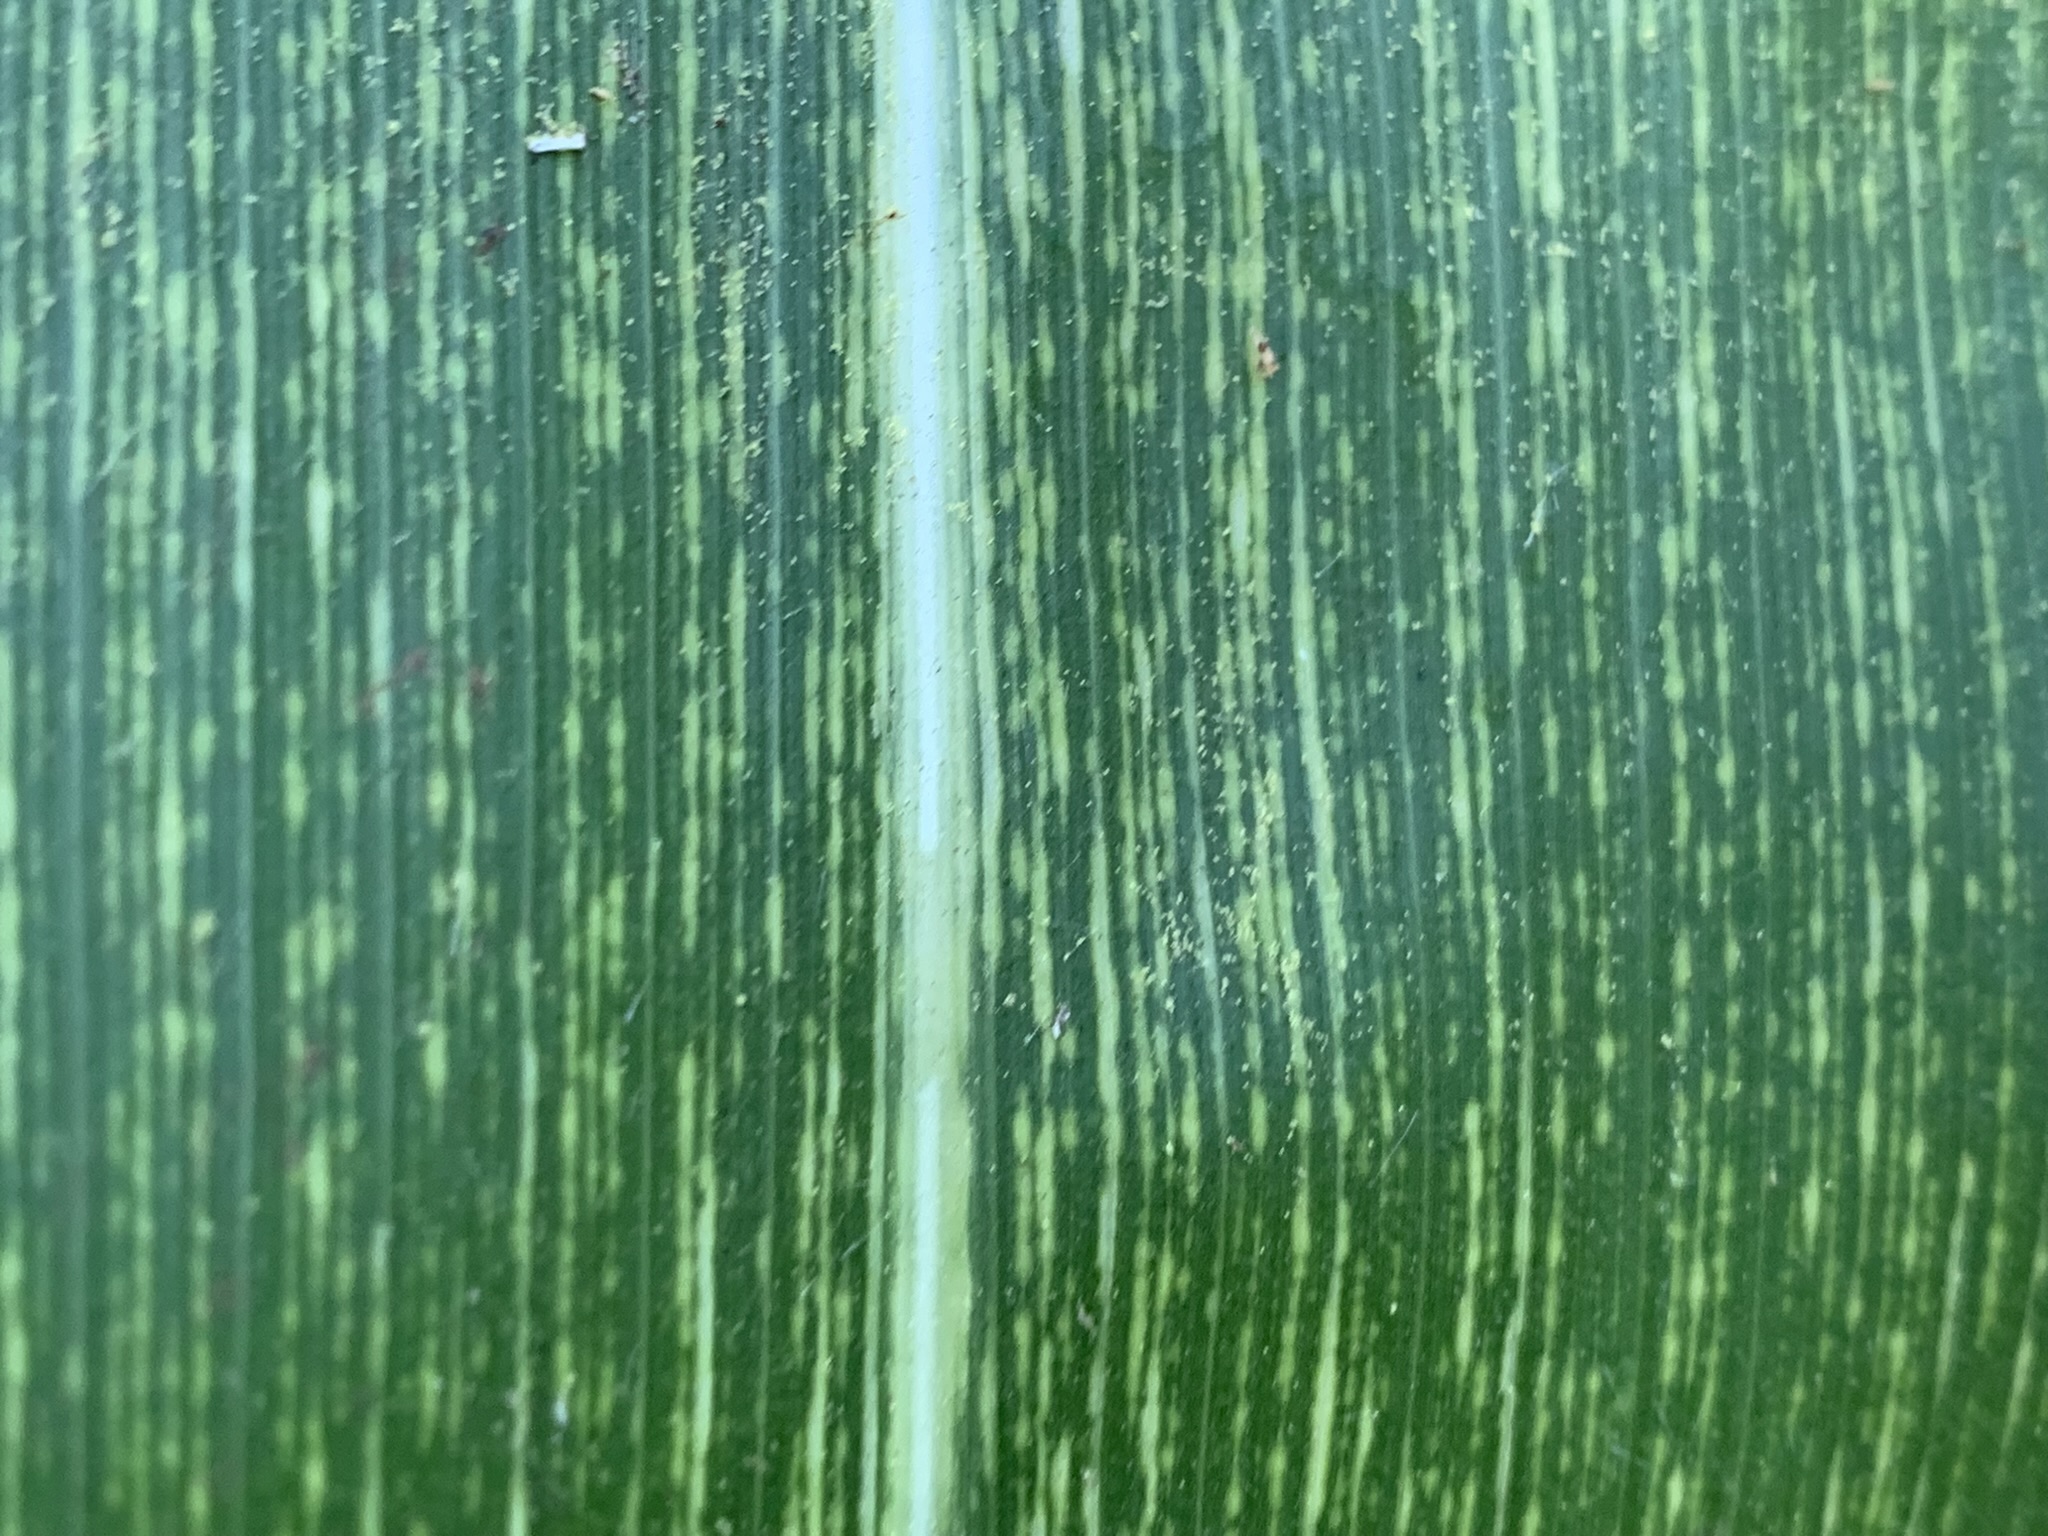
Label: MSV